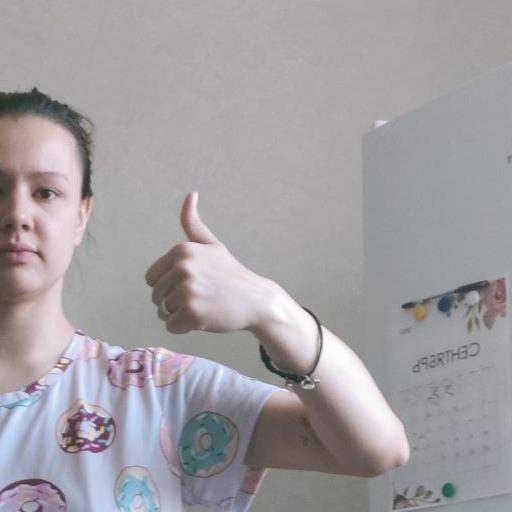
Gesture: like